Indiralohathil Na Azhagappan

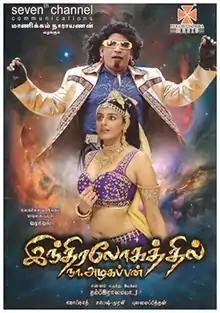
Theatrical release poster

Indralohathil Na Azhagappan ( "Na. Azhagappan in heaven") is a 2008 Indian Tamil-language fantasy comedy film directed by Thambi Ramaiah, who directs his second feature film after "Manu Needhi". After the success of Vadivelu's debut film as the protagonist in "Imsai Arasan 23m Pulikesi", Ramaiah signed him up for the project. It is based on the film Rambaiyin Kaadhal (1956).